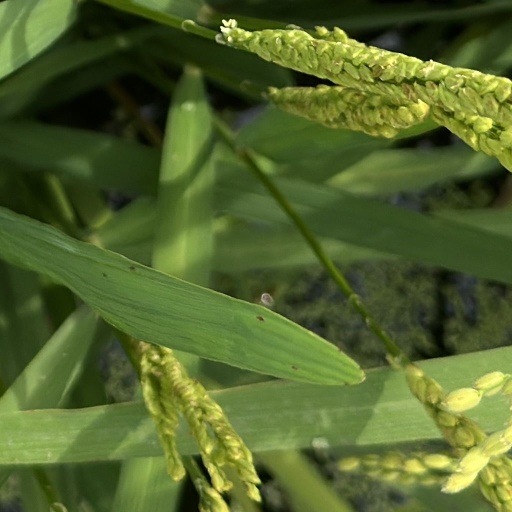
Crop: rice